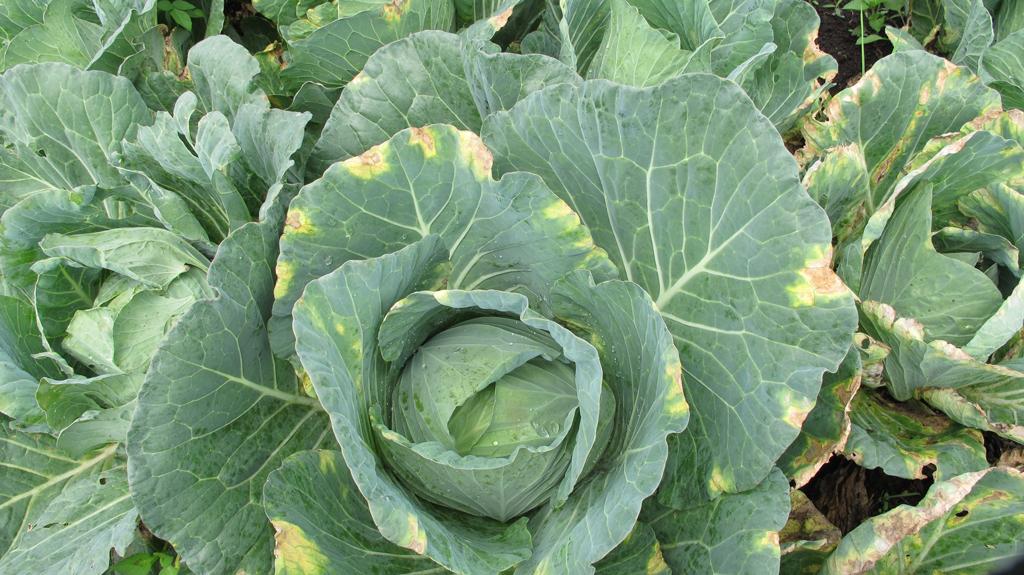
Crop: unknown
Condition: cabbage_cabbage_black_rot